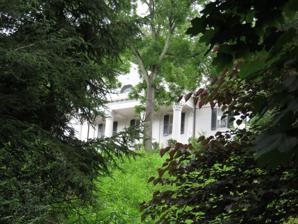
Building: Barton Lodge
Country: United States of America
Year built: 1900
Historic house in Virginia, United States United States historic place Barton Lodge U.S. National Register of Historic Places Virginia Landmarks Register Show map of Virginia Show map of the United States Location 373 French's Hill Dr., near Hot Springs, Virginia Coordinates 37°59′48″N 79°50′04″W / 37.99667°N 79.83444°W / 37.99667; -79.83444 Area 1.7 acres (0.69 ha) Built 1898 ( 1898 ) -1900 Built by Grace & Hyde Co. Architectural style Classical Revival NRHP reference No. 13000984 VLR No. 008-0027 Significant dates Added to NRHP December 24, 2013 Designated VLR September 19, 2013 Barton Lodge , also known as Malvern Hall and French House , is a historic home located near Hot Springs , Bath County, Virginia . It was added to the National Register of Historic Places in 2013. History It was built in 1898–1900, and is a 2 + 1 ⁄ 2 -story, five-bay, double pile, Classical Revival style frame dwelling. It features a hipped roof with two hipped-roofed dormers on the north and south elevations and a temple front featuring a pedimented portico supported by Corinthian order columns.  It has a one-story, flat-roofed, four-bay west wing. The house is situated on French's Hill overlooking The Homestead . Lettie Pate Whitehead Evans (1872–1953) purchased Barton Lodge in October 1927, and renamed it Malvern Hall. Subsequent to her death in 1953, her Foundation made a gift of the Malvern Hall property in 1961 to St. Luke's Episcopal Church in Hot Springs. References